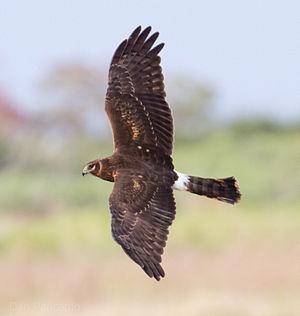
Cette liste de la faune française regroupe les espèces de rapaces peuplant la France métropolitaine.